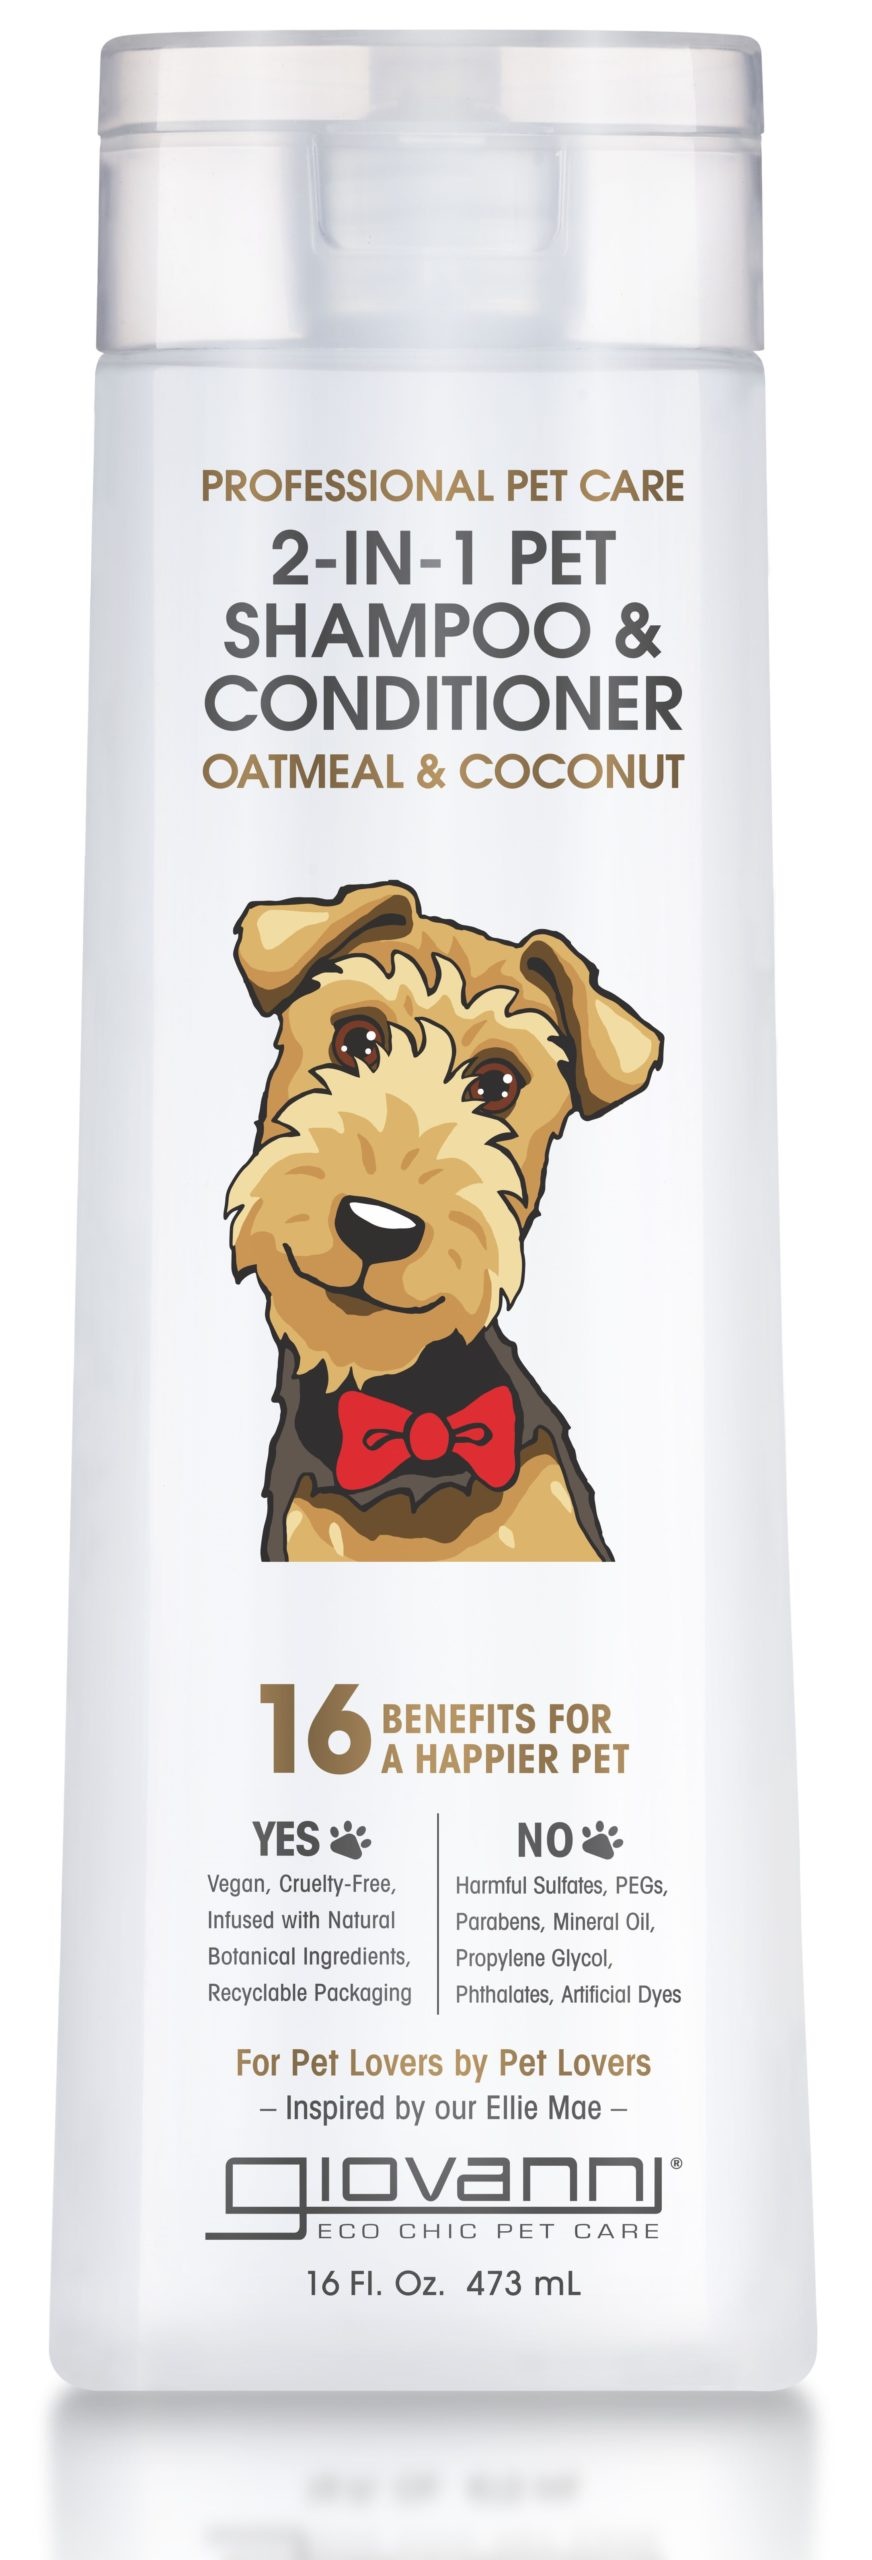
Giovanni Professional 2-in-1 Pet Shampoo & Conditioner 473ml
When your dog has had a ruff day and needs a cleanup, don’t go barking up the wrong tree with any old doggy 2-in-1 shampoo and conditioner. Use Giovanni’s exclusive natural blend to keep all fur types looking pawfessional. Leaves pets so clean, conditioned, and shiny that even the pawparazzi will roll over. Cleanses coat, helps normalize pH levels, and soothes dry, itchy skin with Oatmeal. For a lustrous, shiny coat, we use Coconut, which also helps hydrate and protect sensitive skin. Deeply cleanses fur Conditions and detangles Moisturizes itchy skin Leaves a professional finish Sensitive-skin formula Creates a beautiful shine Moisturizes dry patches Infused with natural extracts Controls static Silkens fur Removes odors Easy to rinse off Safe for all ages Naturally gentle Smooths coat Helps rid dander Massage Eco Chic Pet ™ Professional doggy 2-in-1 shampoo & conditioner onto wet fur to create a rich lather. Rinse off thoroughly for clean, conditioned, and silky fur. Ingredients : Aqua (Purified Water), Cocamidopropyl Betaine, Sodium C14-16 Olefin Sulfonate, Colloidal Oatmeal, *Cocos Nucifera (Coconut) Oil, Sodium Lauroyl Sarcosinate, Amodimethicone, Trideceth-12, Fragrance, *Cannabis Sativa (Hemp) Seed Oil, *Aloe Barbadensis (Aloe Vera) Leaf Juice, *Glycerin, *Olea Europaea (Olive) Fruit Oil, *Lavandula Angustifolia (Lavender) Flower Extract, Cetrimonium Chloride, Guar Hydroxypropyltrimonium Chloride, *Chamomilla Recutita (Matricaria) Flower Extract, Phenoxyethanol, Polysorbate 20, Tocopheryl Acetate (Vitamin E), Dehydroacetic Acid, Benzyl Alcohol, Citric Acid *USDA Certified Organic Due to the chain of supply, certain Giovanni ® products may have previous ingredient statements. Please refer to the ingredient label as affixed to or printed on each product.
Brand: Unique Health Products
Category: Animals & Pet Supplies > Pet Supplies > Pet Grooming Supplies > Pet Shampoo & Conditioner > 2-in-1 Shampoo & Conditioners